Sam H. Harris

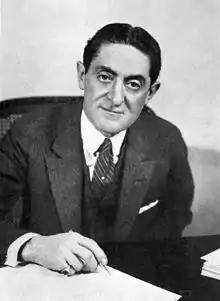
Sam H. Harris in 1928

Sam H. Harris (February 3, 1872 – July 3, 1941) was a Broadway producer and theater owner.